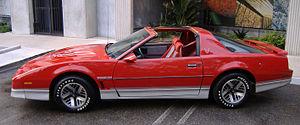
Pontiac Trans Am de 1985. Magyar: Az 1985-ös Pontiac Trans Am."
La Pontiac Firebird est un coupé sportif produit entre 1967 et 2002 en quatre générations distinctes. On peut facilement la confondre avec sa jumelle, la Chevrolet Camaro dont la Firebird est directement issue. Leur châssis est de type « F-Body » et certaines pièces sont interchangeables entre les modèles des deux marques.